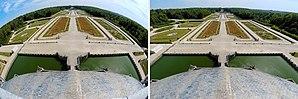
Prise de vue avec un fisheye Nikon DX 2,8/10,5 mm et correction par Paint Shop Pro
Un objectif fisheye, raccourci en fisheye, ou objectif hypergone, est un objectif photographique ayant pour particularité une distance focale très courte et donc un angle de champ très grand, jusqu'à 180° dans la diagonale, voire dans toute l'image.